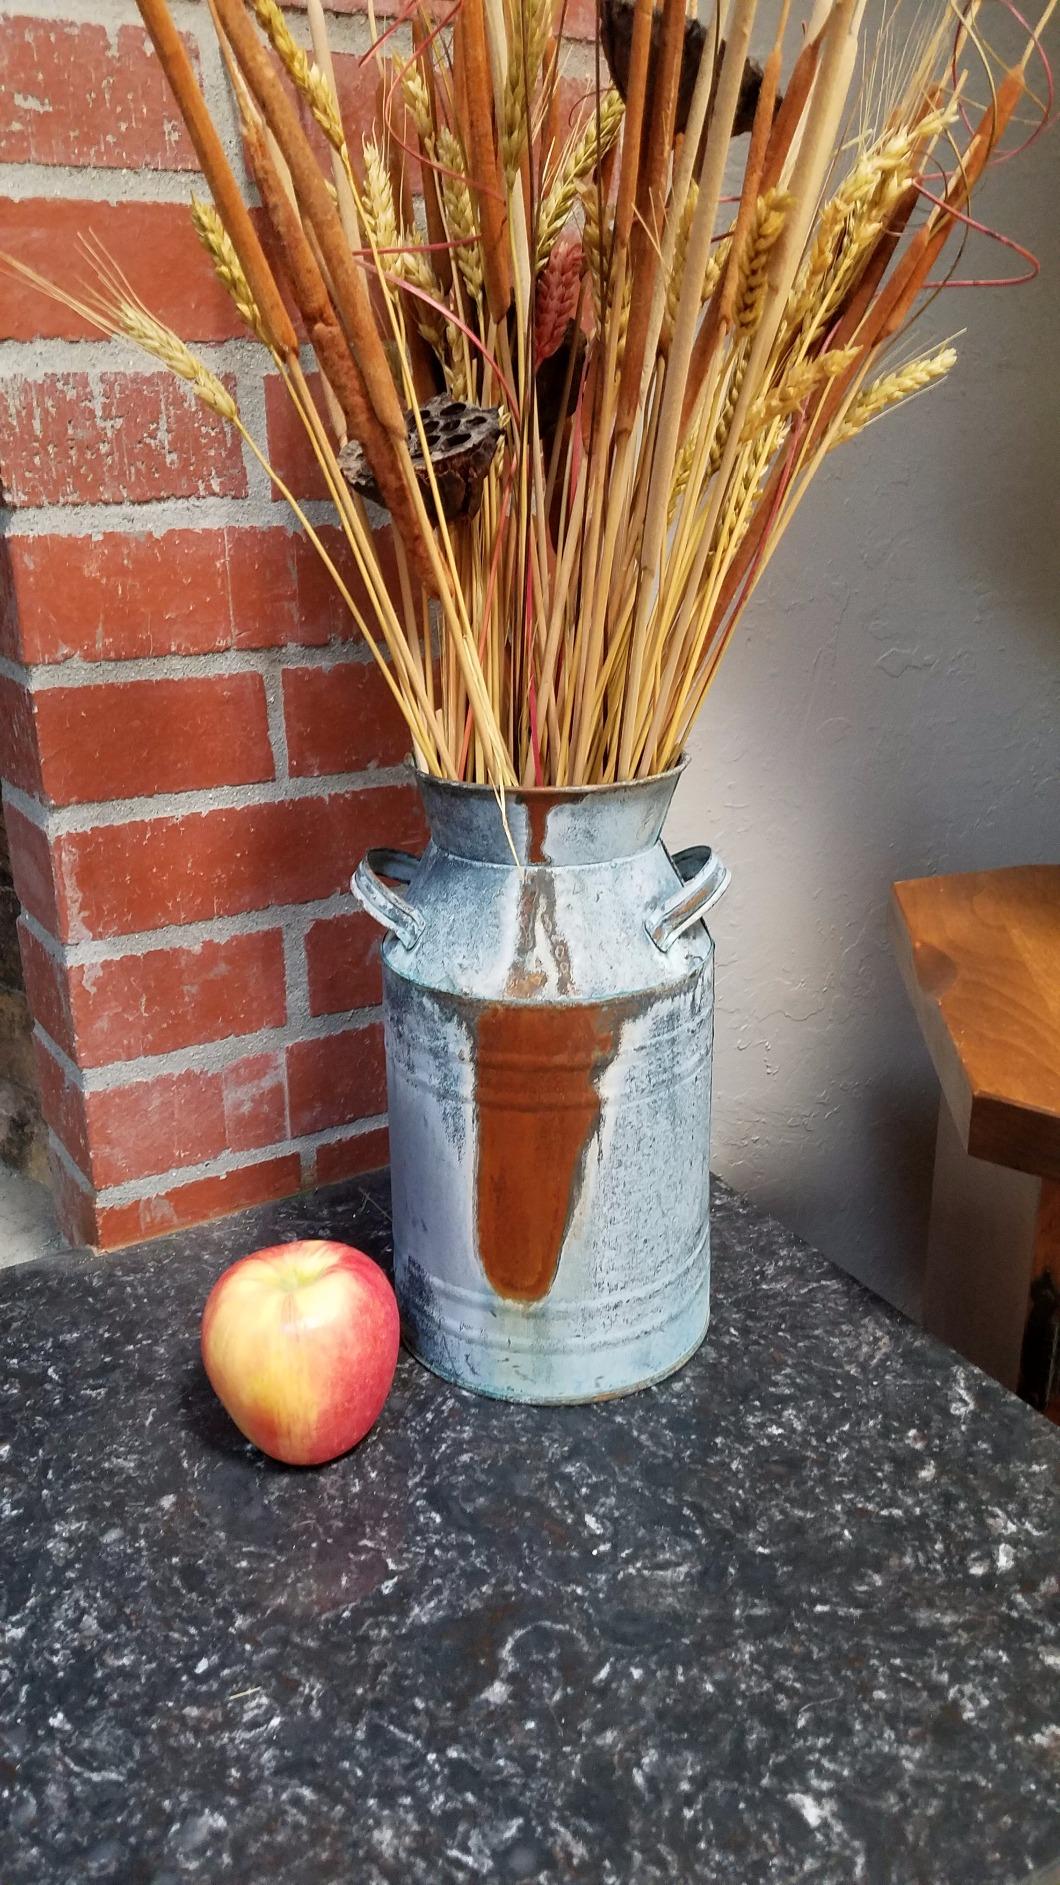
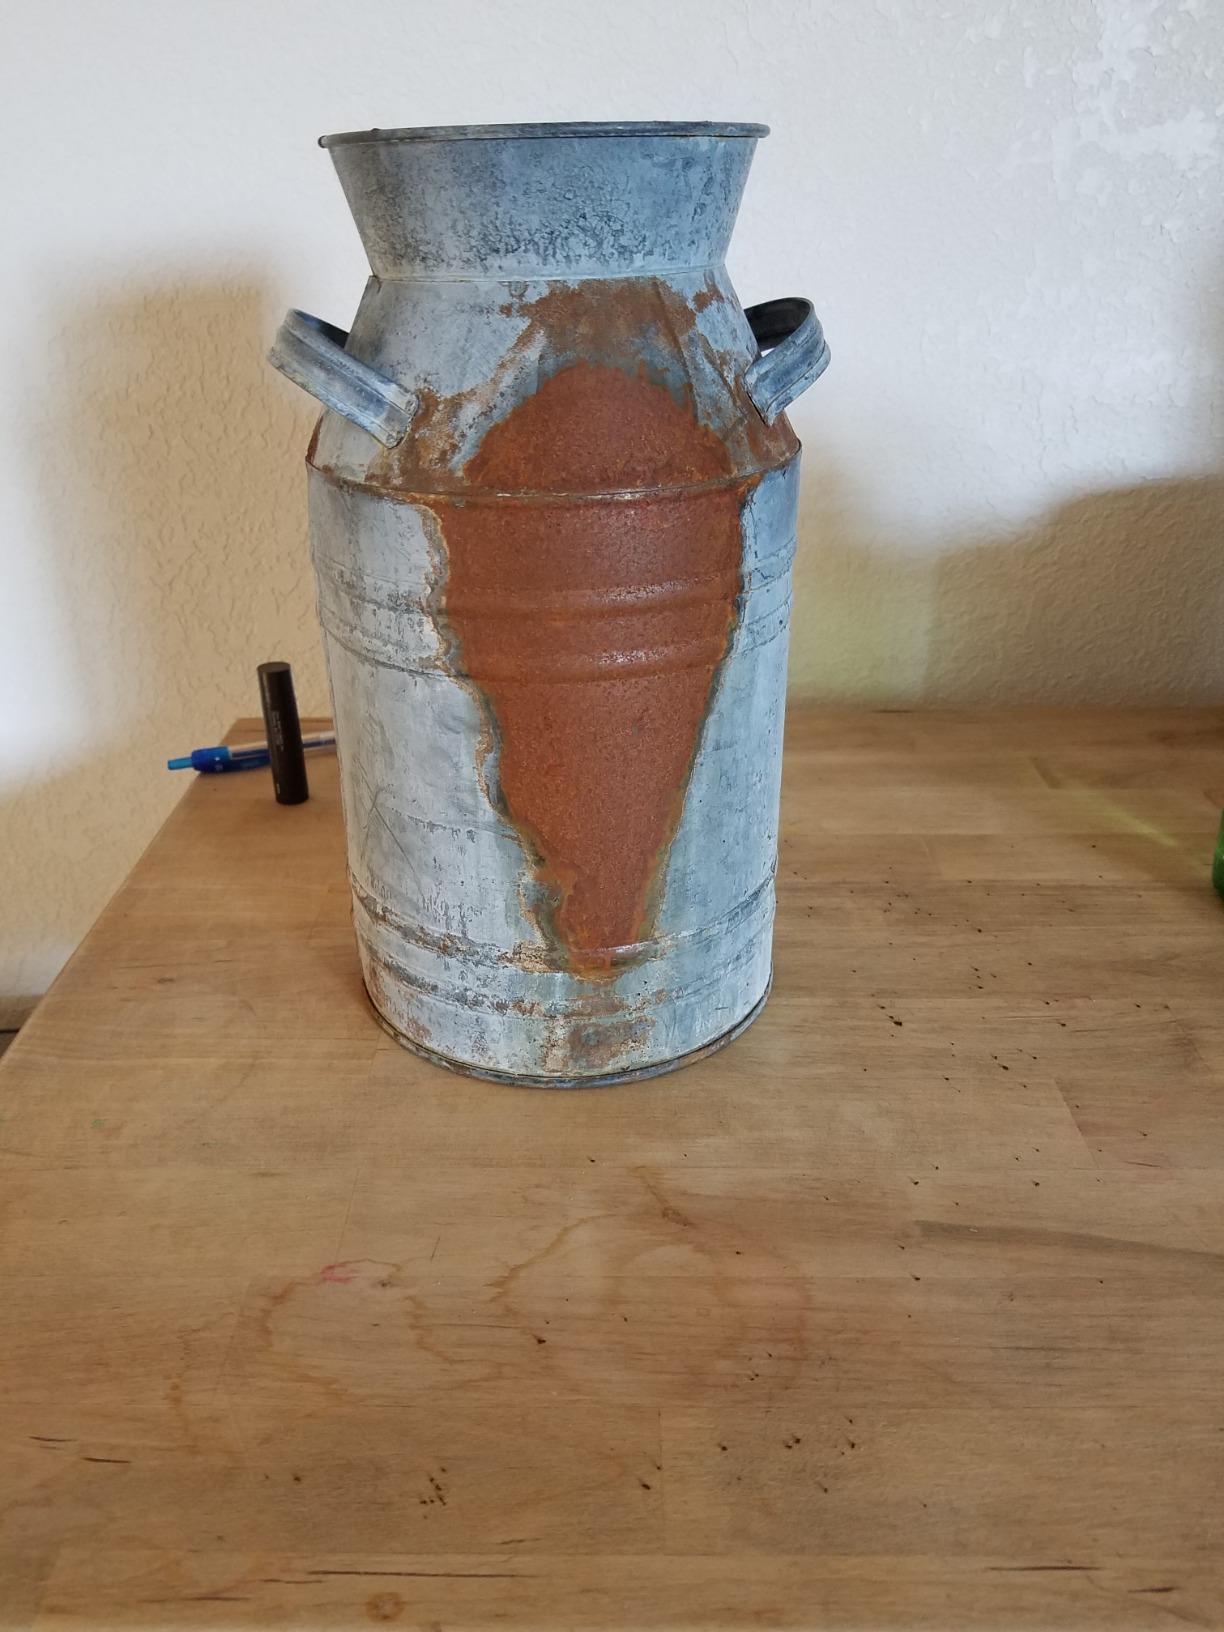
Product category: vase
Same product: yes